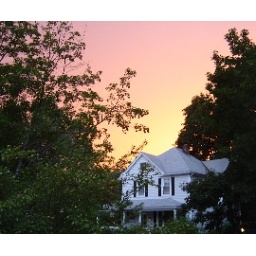
a storm in June '06 - the sky turned some very unnatural colors!This house is across the street to the left.